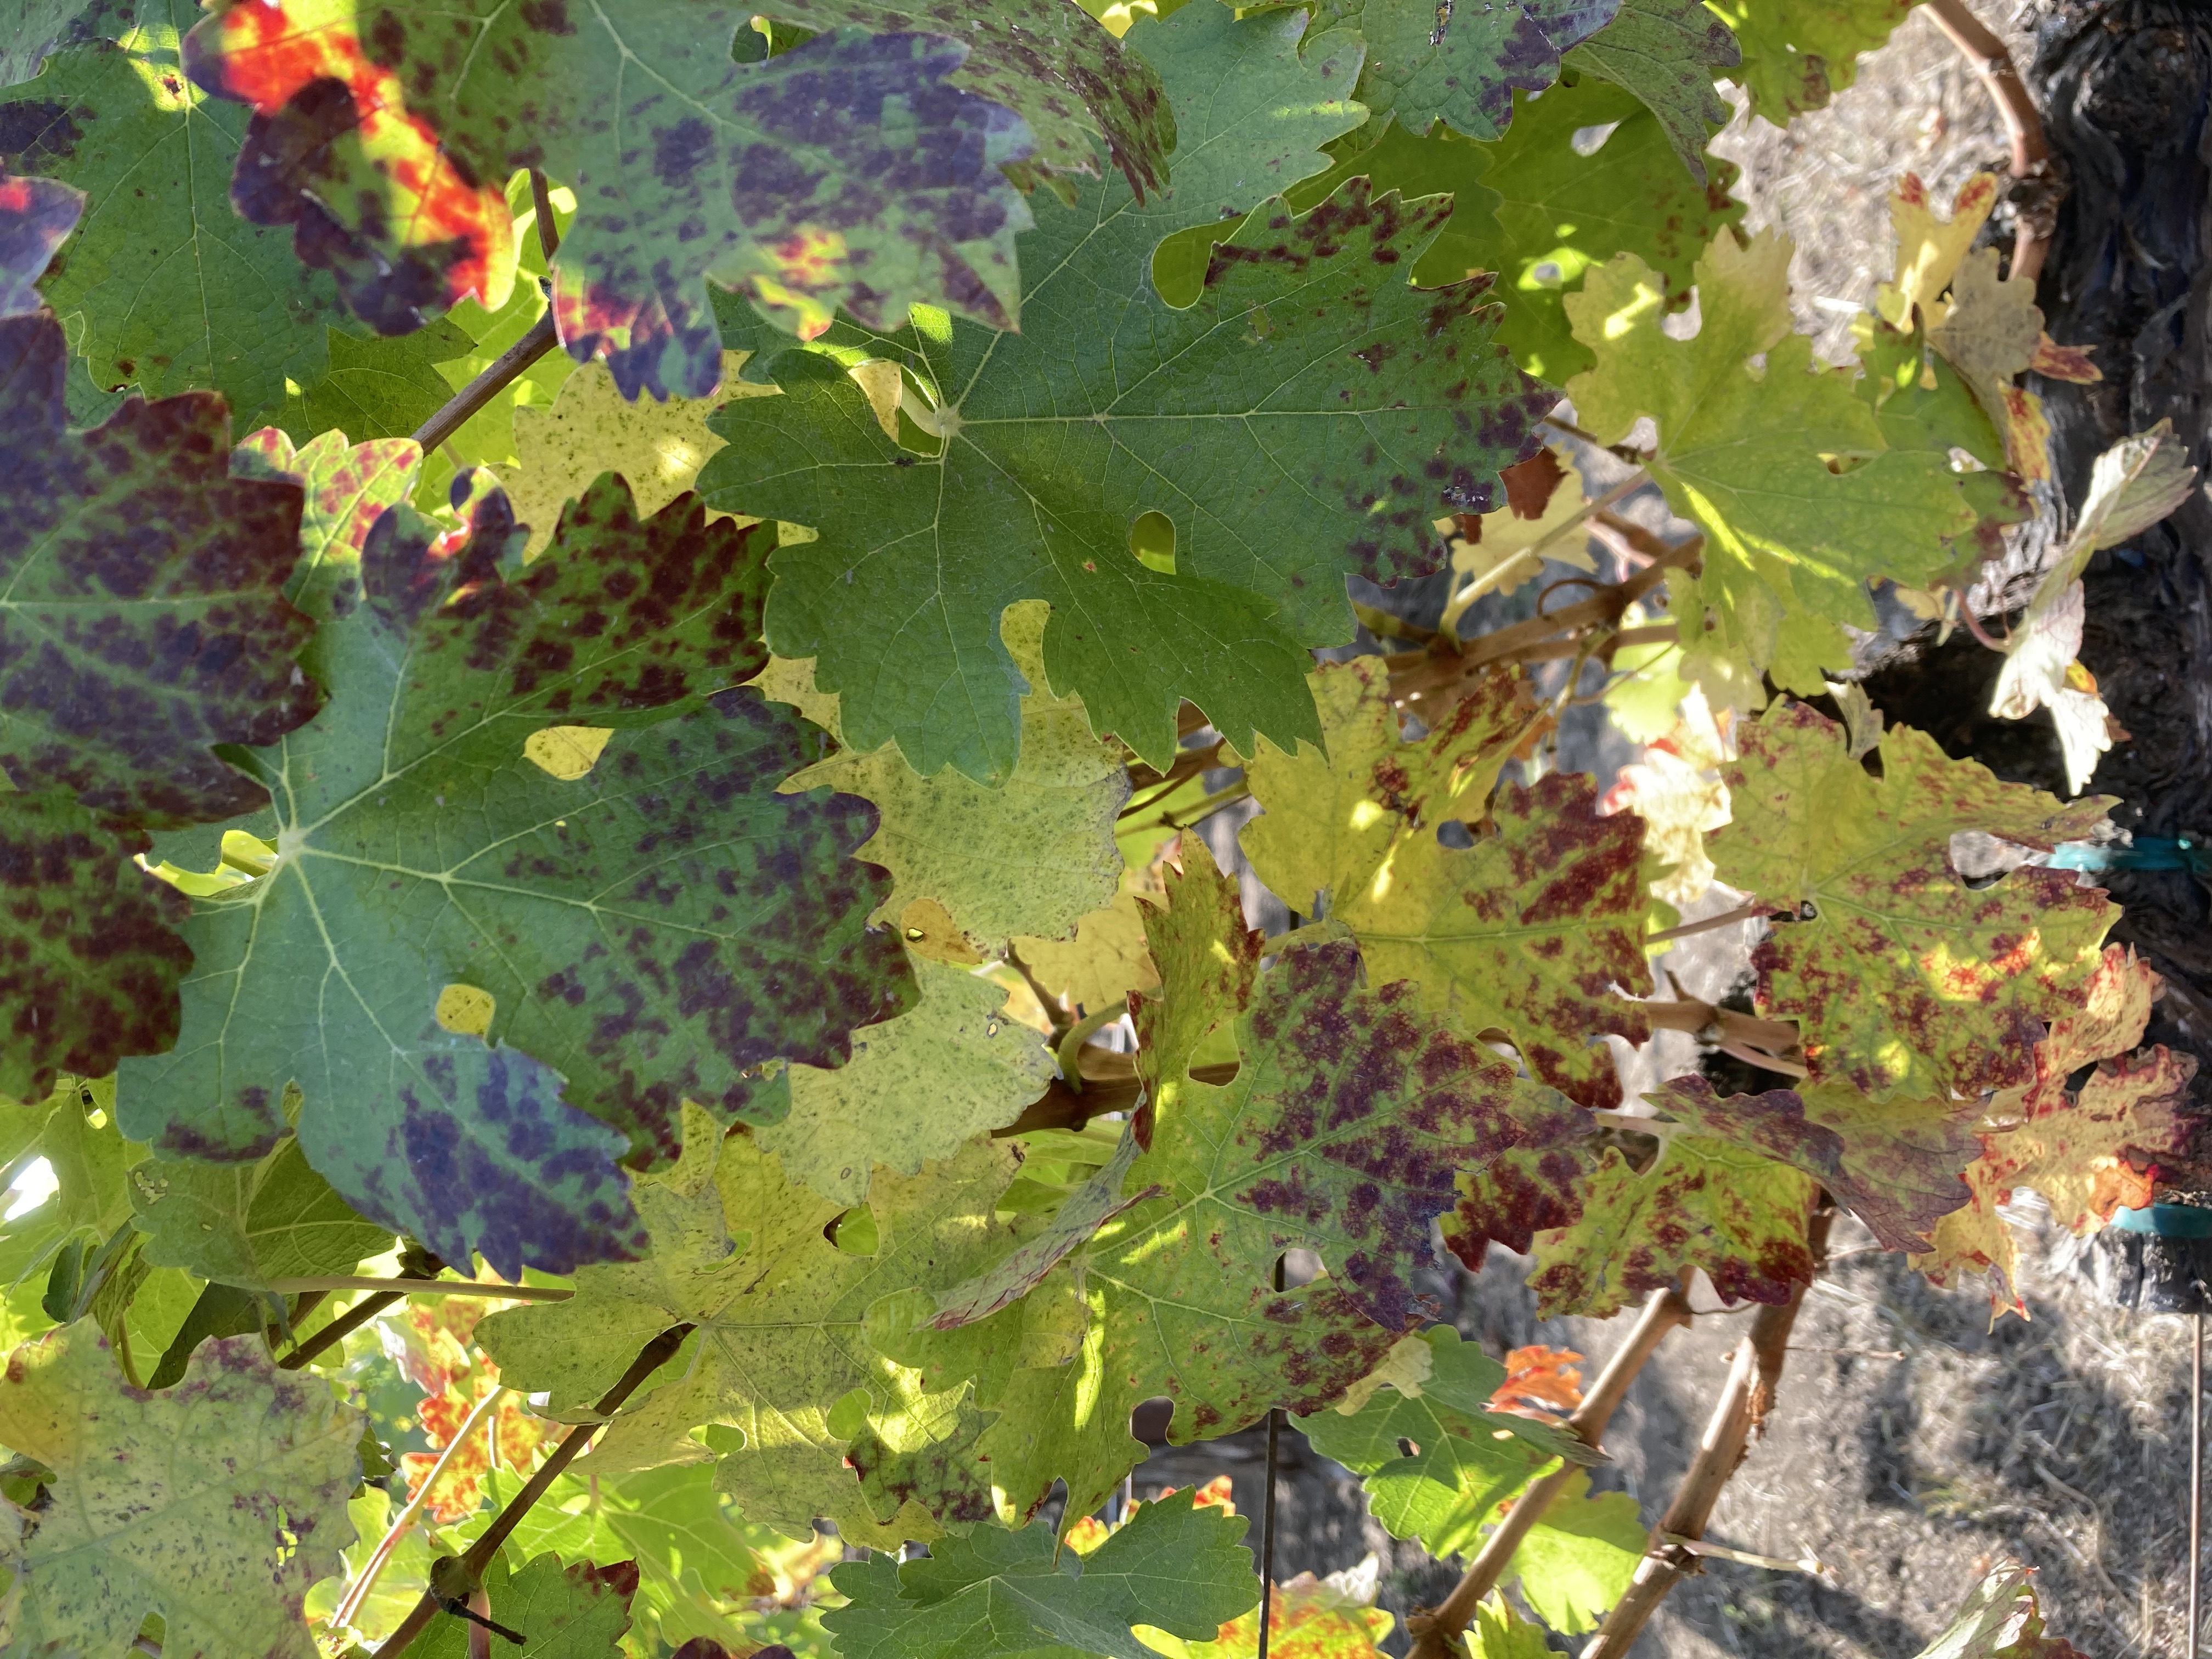
Label: Leafroll 3